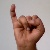
The image shows a hand gesture representing the letter 'I' in Indian Sign Language.